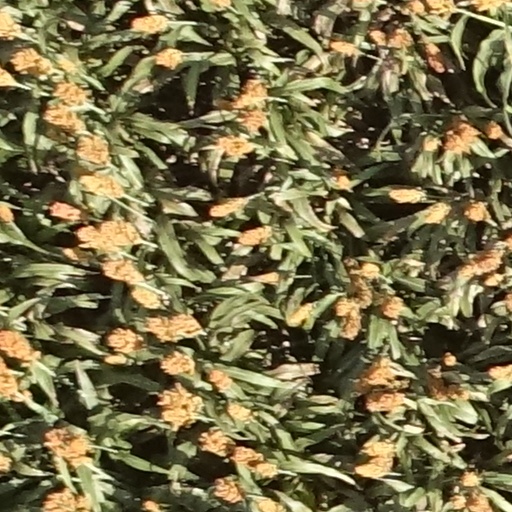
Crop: sorghum